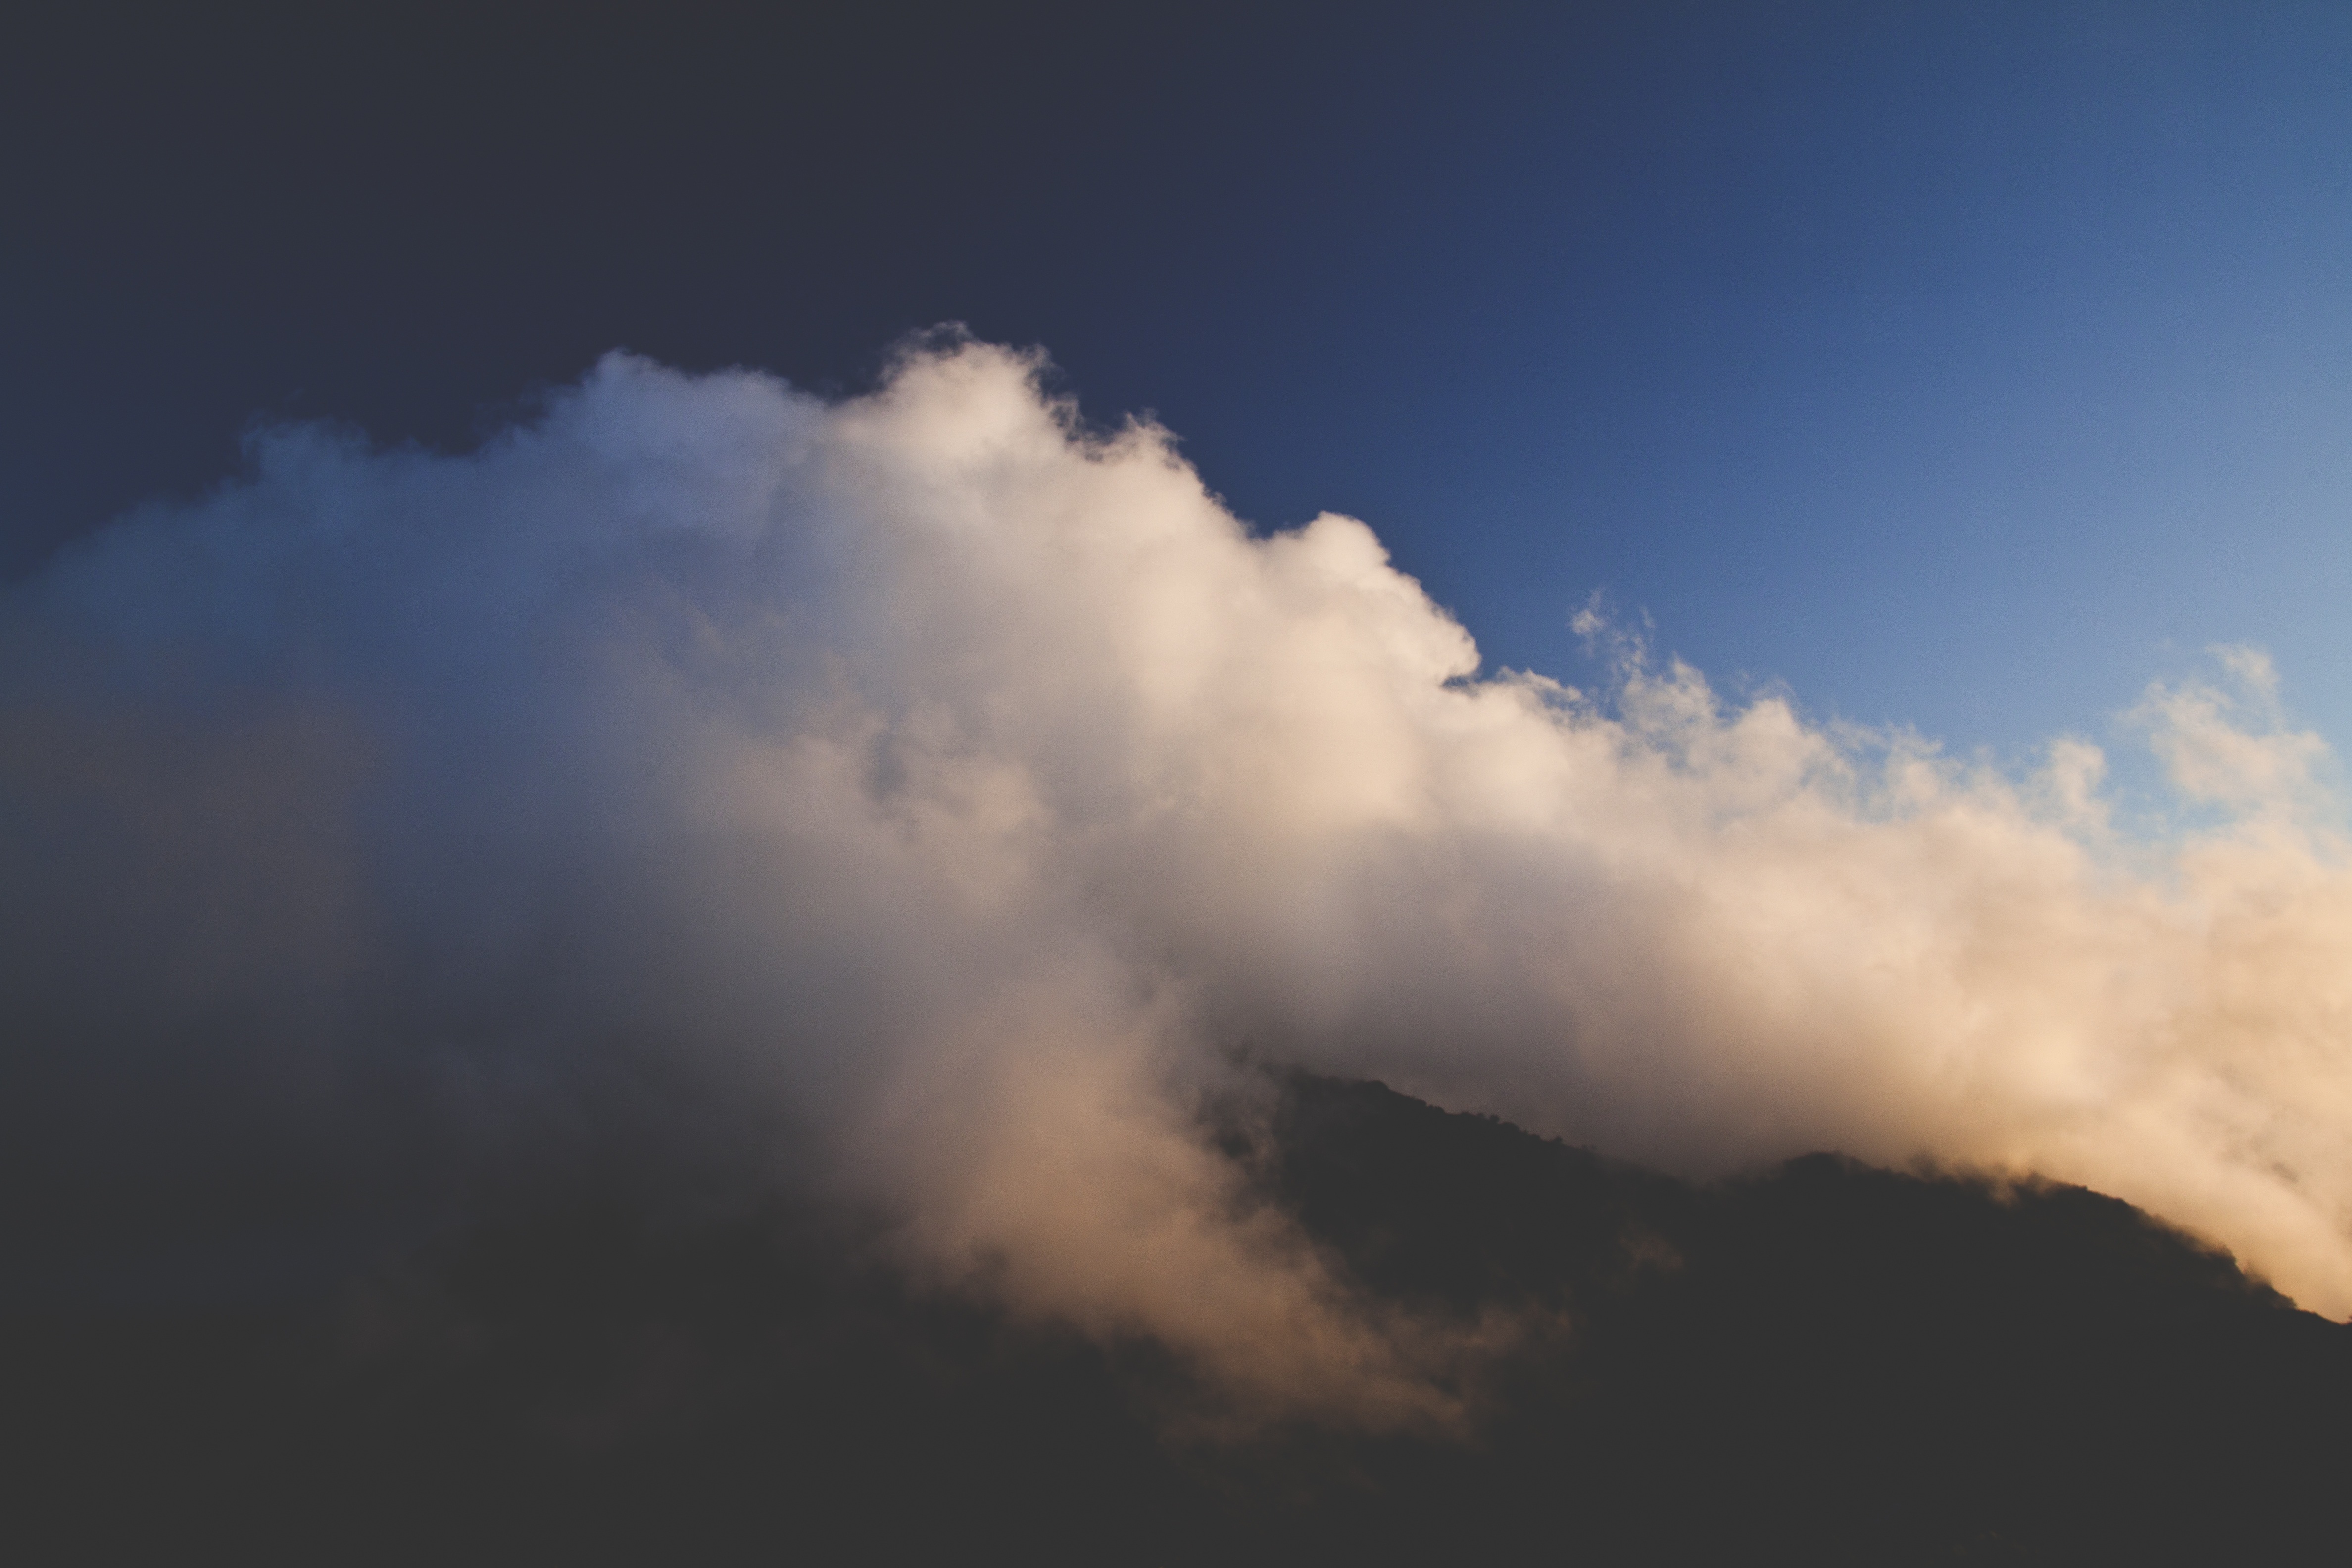
nature, cloud, sky, sunlight, dawn, atmosphere, cumulus, cloudscape, clouds, scene, cloudy sky, god, heavenly, atmospheric, heavens, clouds sky, meteorological phenomenon, atmosphere of earth